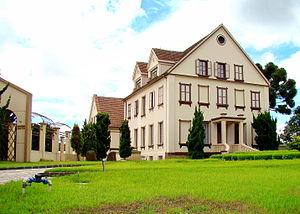
La congrégation de la Passion de Jésus-Christ est une congrégation cléricale de droit pontifical.